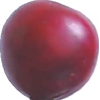
Label: cherry_wax_red